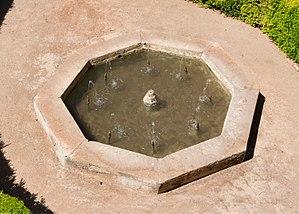
Un bassin, dans les jardins du ""Generalife"", Grenade, Espagne.